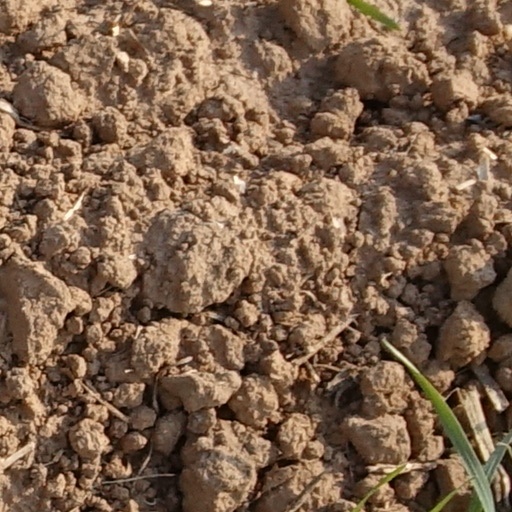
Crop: wheat